Port of Philadelphia

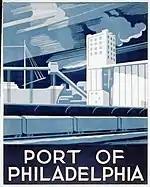
A WPA poster depicting the port in the 1930s

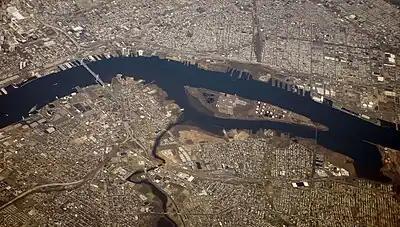
An aerial view of the Philadelphia and Camden waterfronts

The Port of Philadelphia was established more than 300 years ago during the colonial period, and was for a time the busiest port in both that period and the earliest years of the new republic, finally being eclipsed by the Port of New York. In much of the 20th Century, the Port was overseen by the city's Department of Wharves, Docks, and Ferries, which was replaced by the quasi-public Philadelphia Port Corporation in 1964.